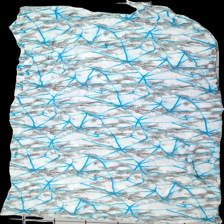
View: back
Type: Dress
Category: Ladies
Brand: Not in the list
Colors: Blue, White, Grey, Brown
Material: 100% viskos
Pattern: Other
Cut: None
Season: All
Damage: lösa trådar
Damage location: top center
Price range: <50
Recommended usage: Reuse
Description: långklänning med mönster